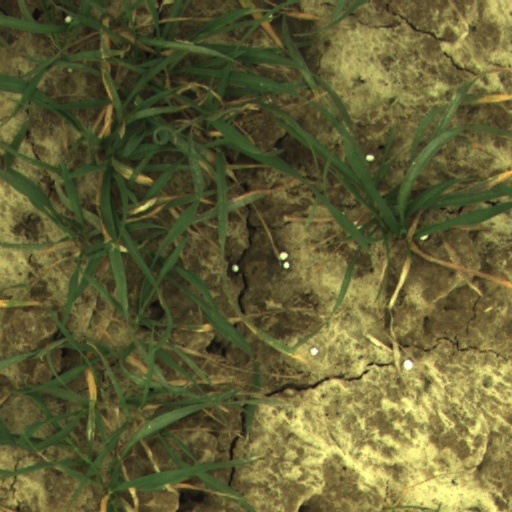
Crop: wheat